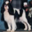
Label: dog